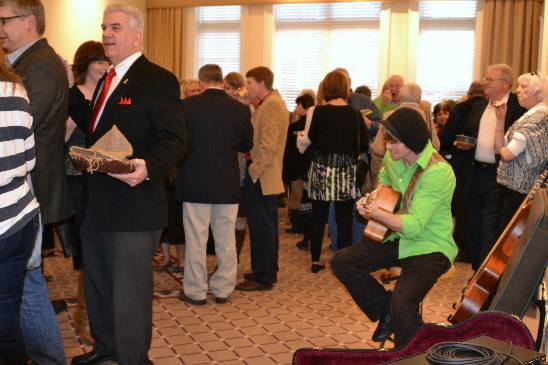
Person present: Yes